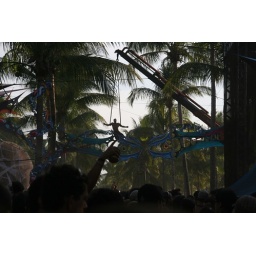
Man flying in the trees